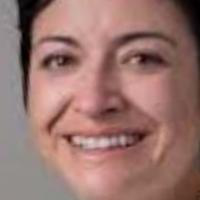
Age group: age 31-40